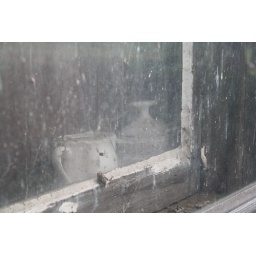
Abandoned farm inhabited by cats. cast iron pans of soaked cat food on the floor of the entry alcove.